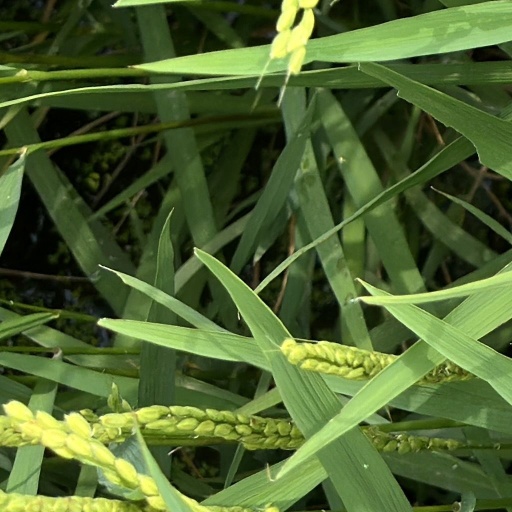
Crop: rice